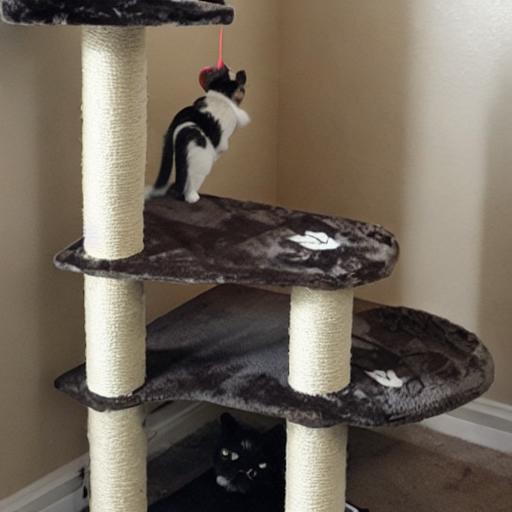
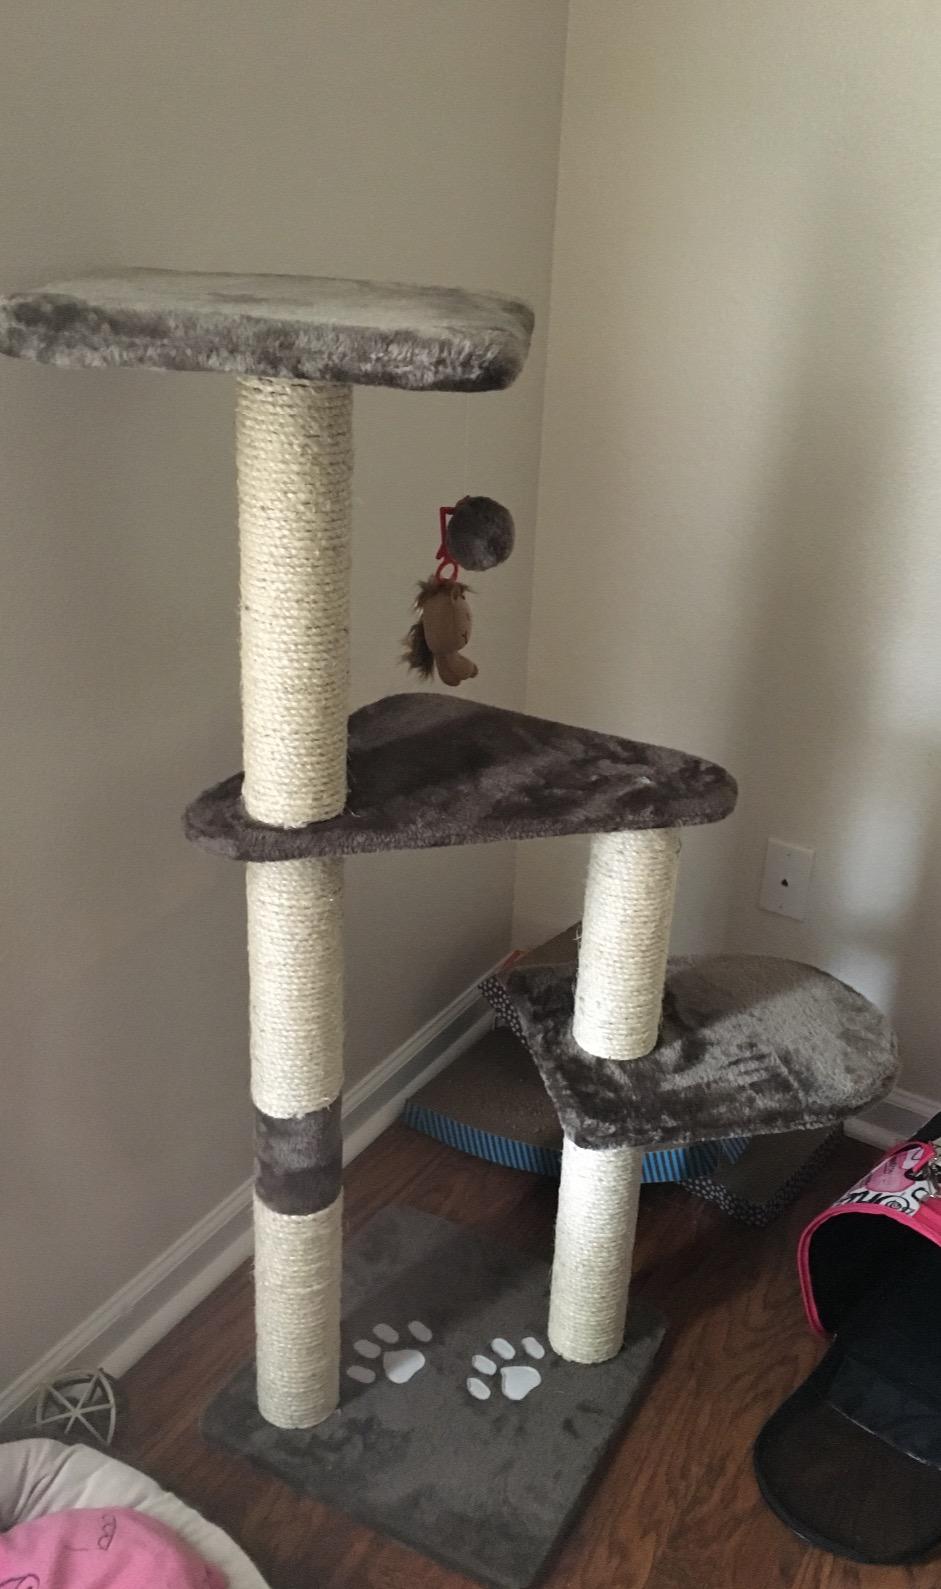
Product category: items_cat tree
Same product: no